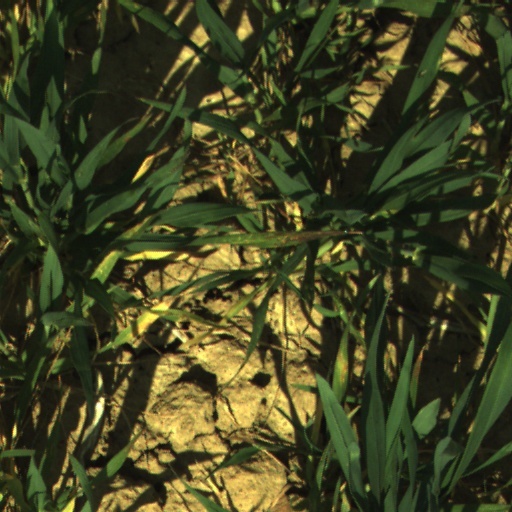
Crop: wheat